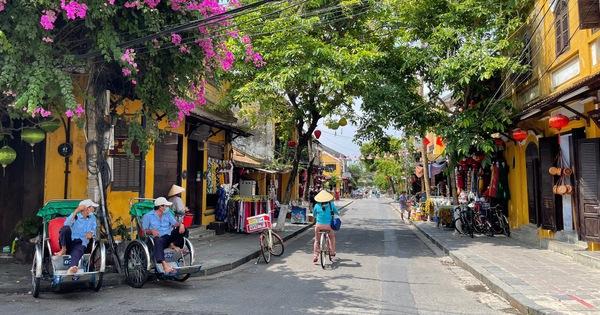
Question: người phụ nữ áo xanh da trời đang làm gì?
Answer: đang đạp xe đạp